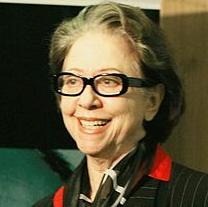
Age: 73